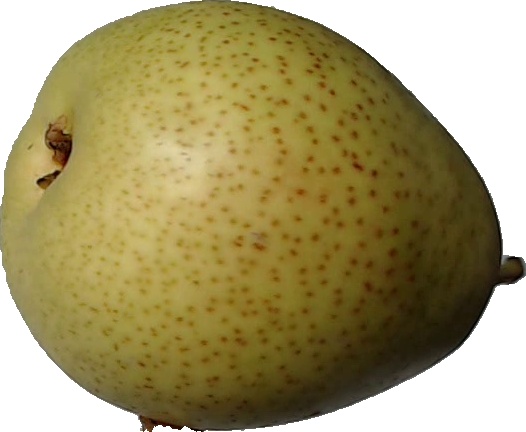
Label: pear_1